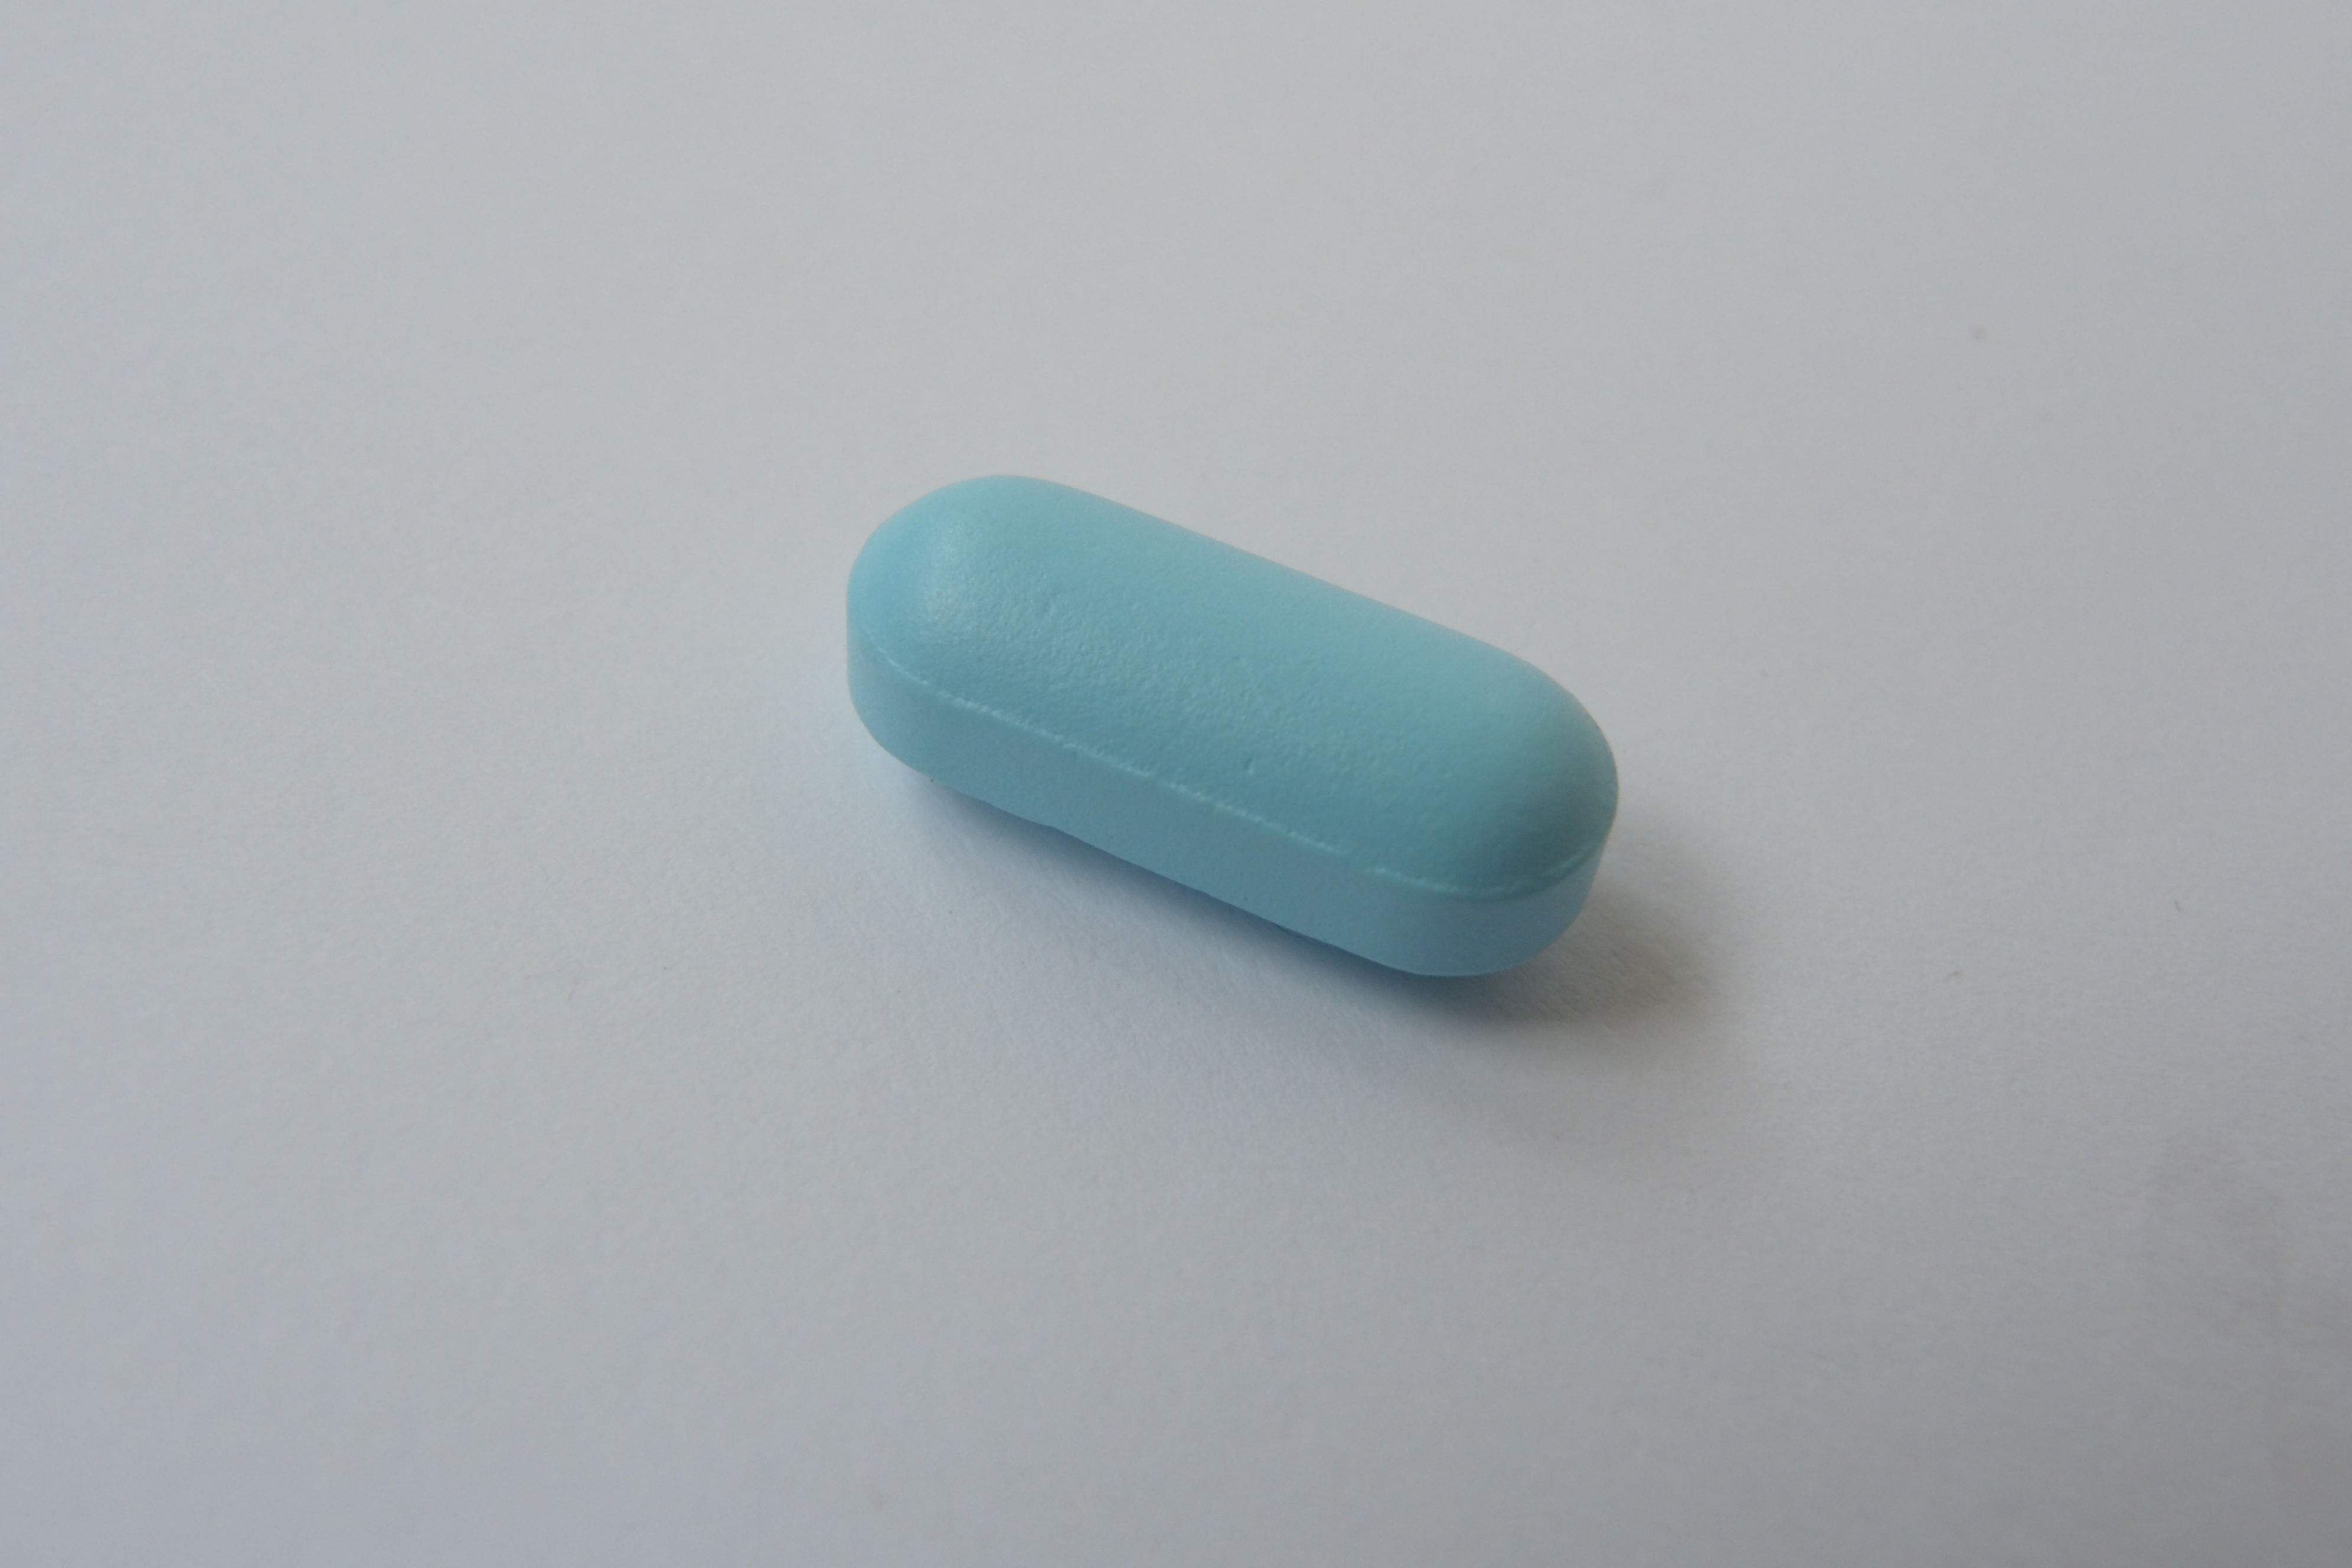
hand, finger, blue, medicine, matrix, pharmacy, drug, tablets, medical, medic, treatment, pharmacist, medications, the pill, treat yourself, medicines, viagra